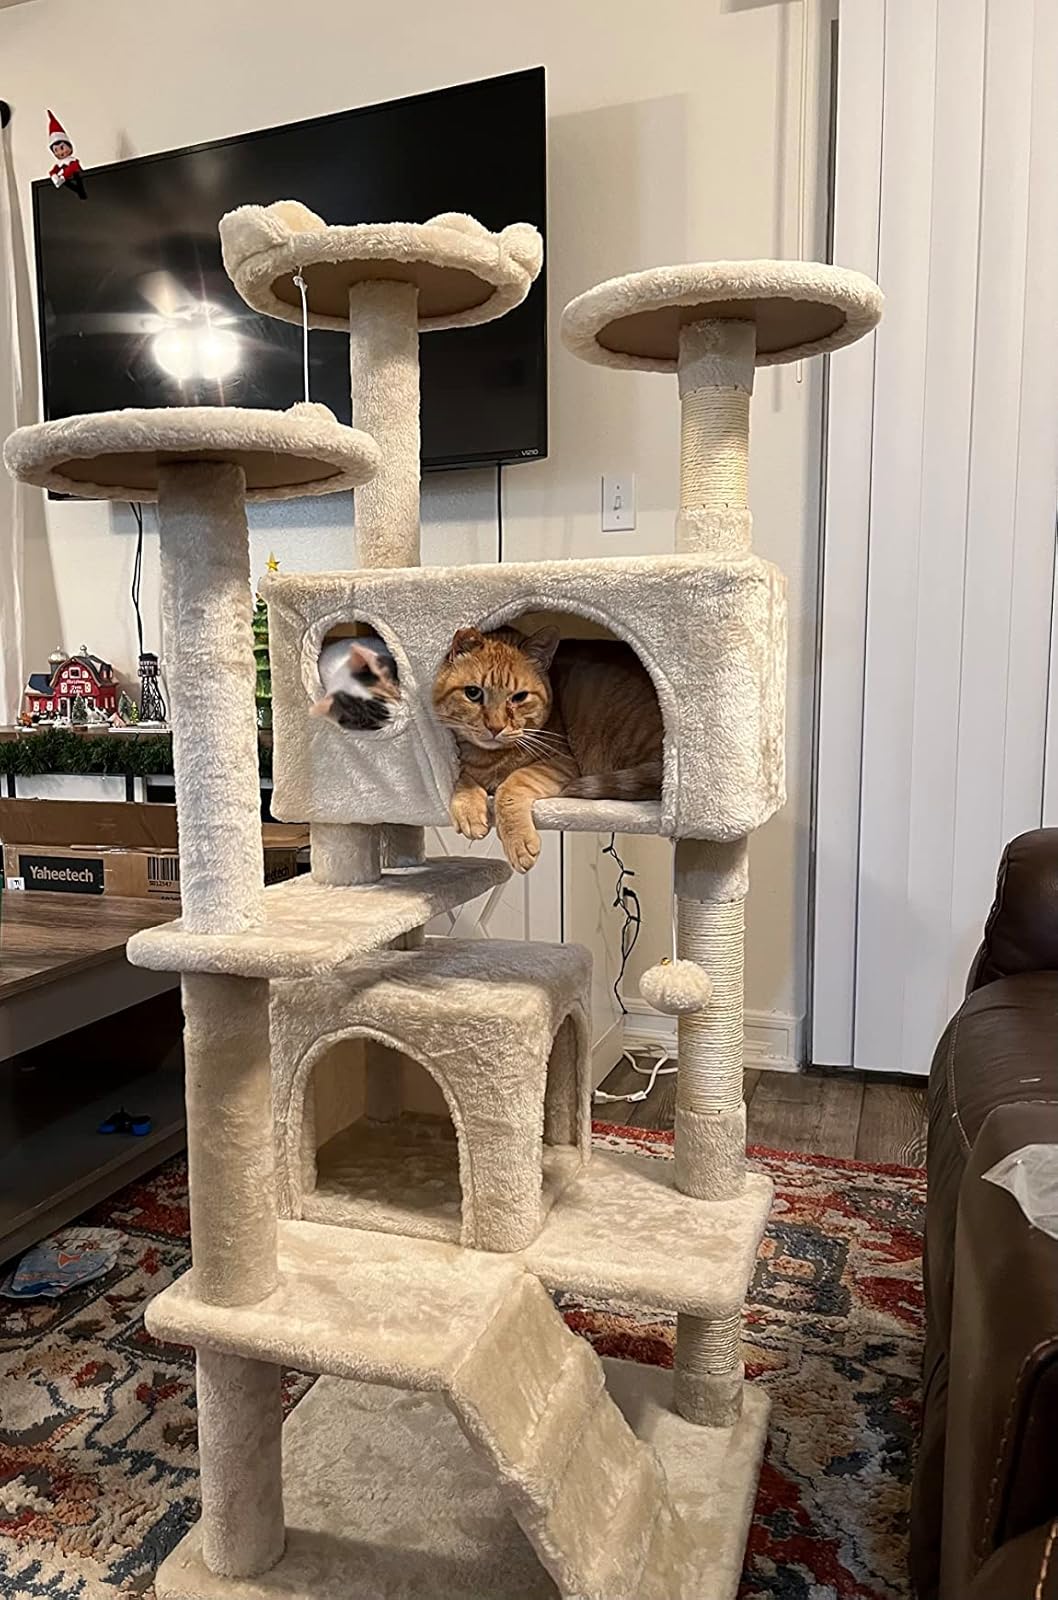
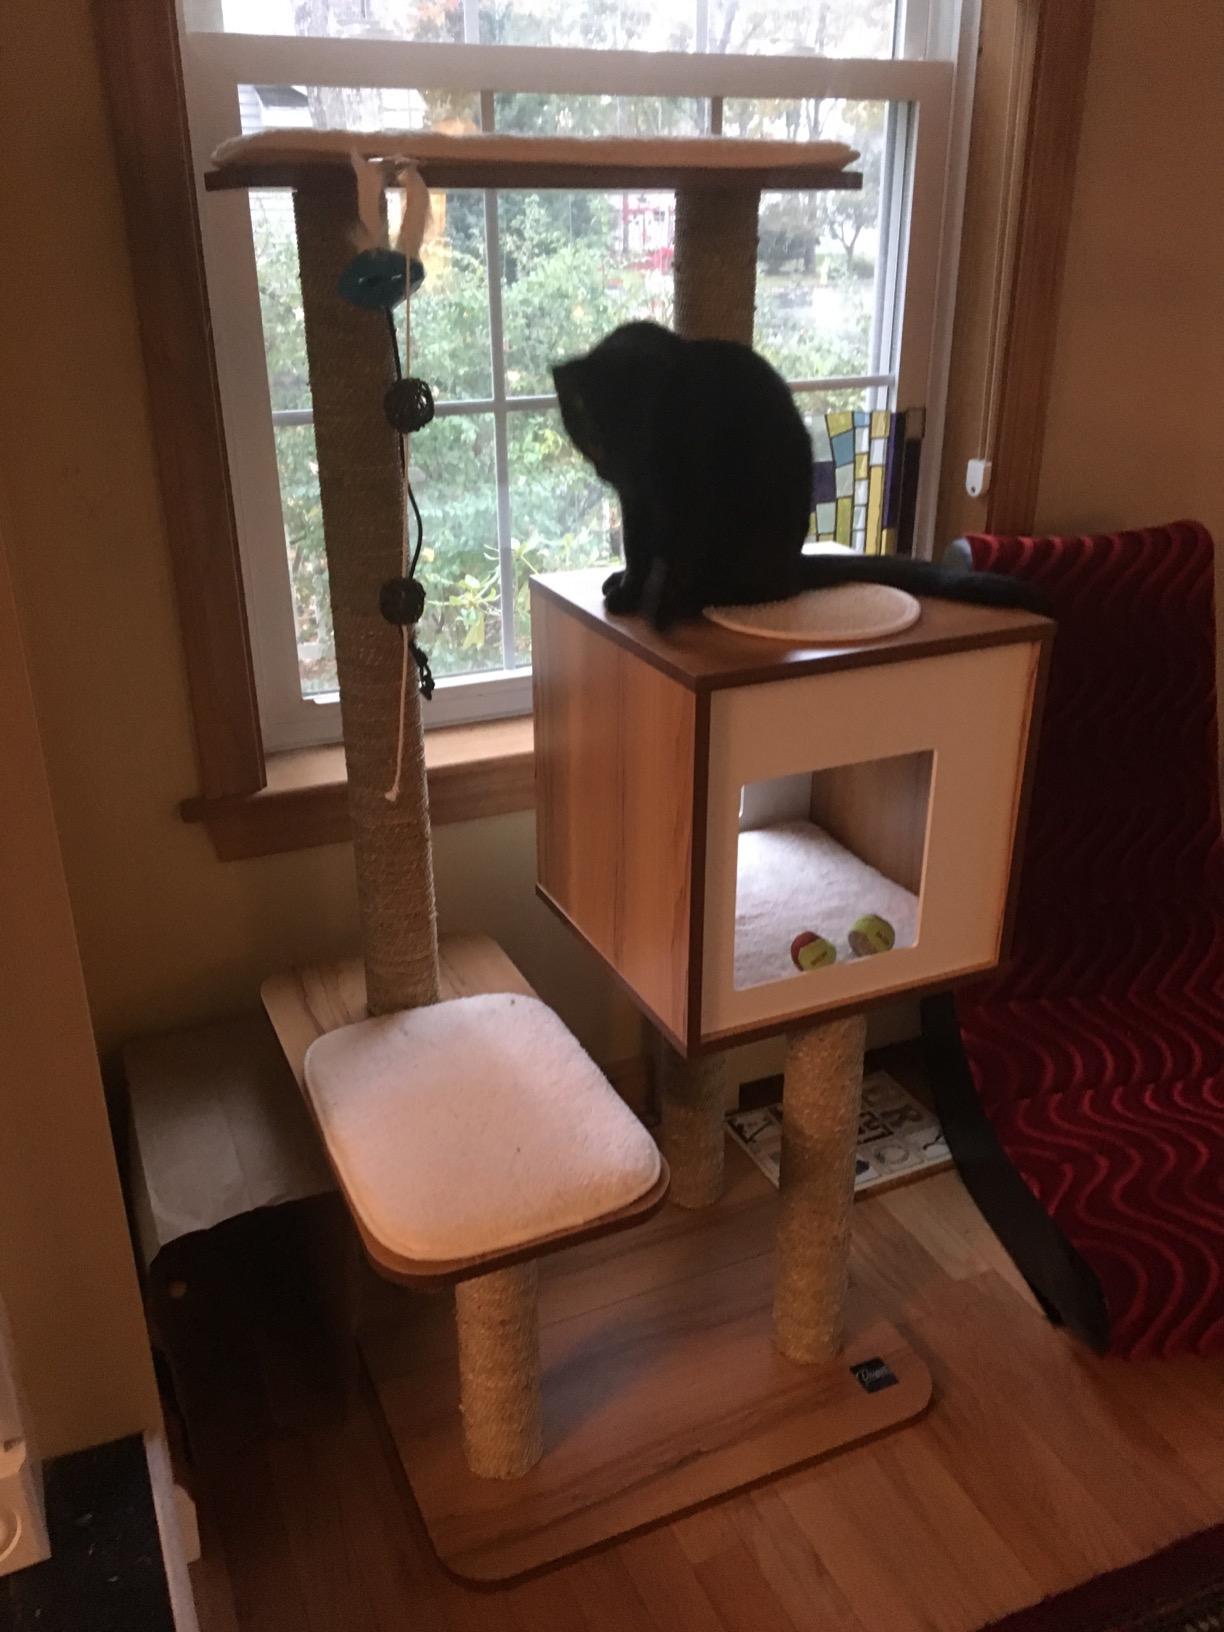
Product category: items_cat tree
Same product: no